Star 80

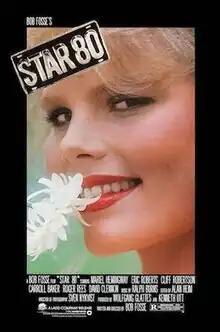
Theatrical release poster

Star 80 is a 1983 American biographical drama film written and directed by Bob Fosse. It was adapted from the Pulitzer Prize-winning "Village Voice" article "Death of a Playmate" by Teresa Carpenter and is based on Canadian "Playboy" model Dorothy Stratten, who was murdered by her husband Paul Snider in 1980. The film's title is taken from one of Snider's vanity license plates. It was Fosse's final film before his death in 1987.